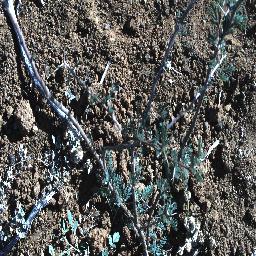
Label: negative